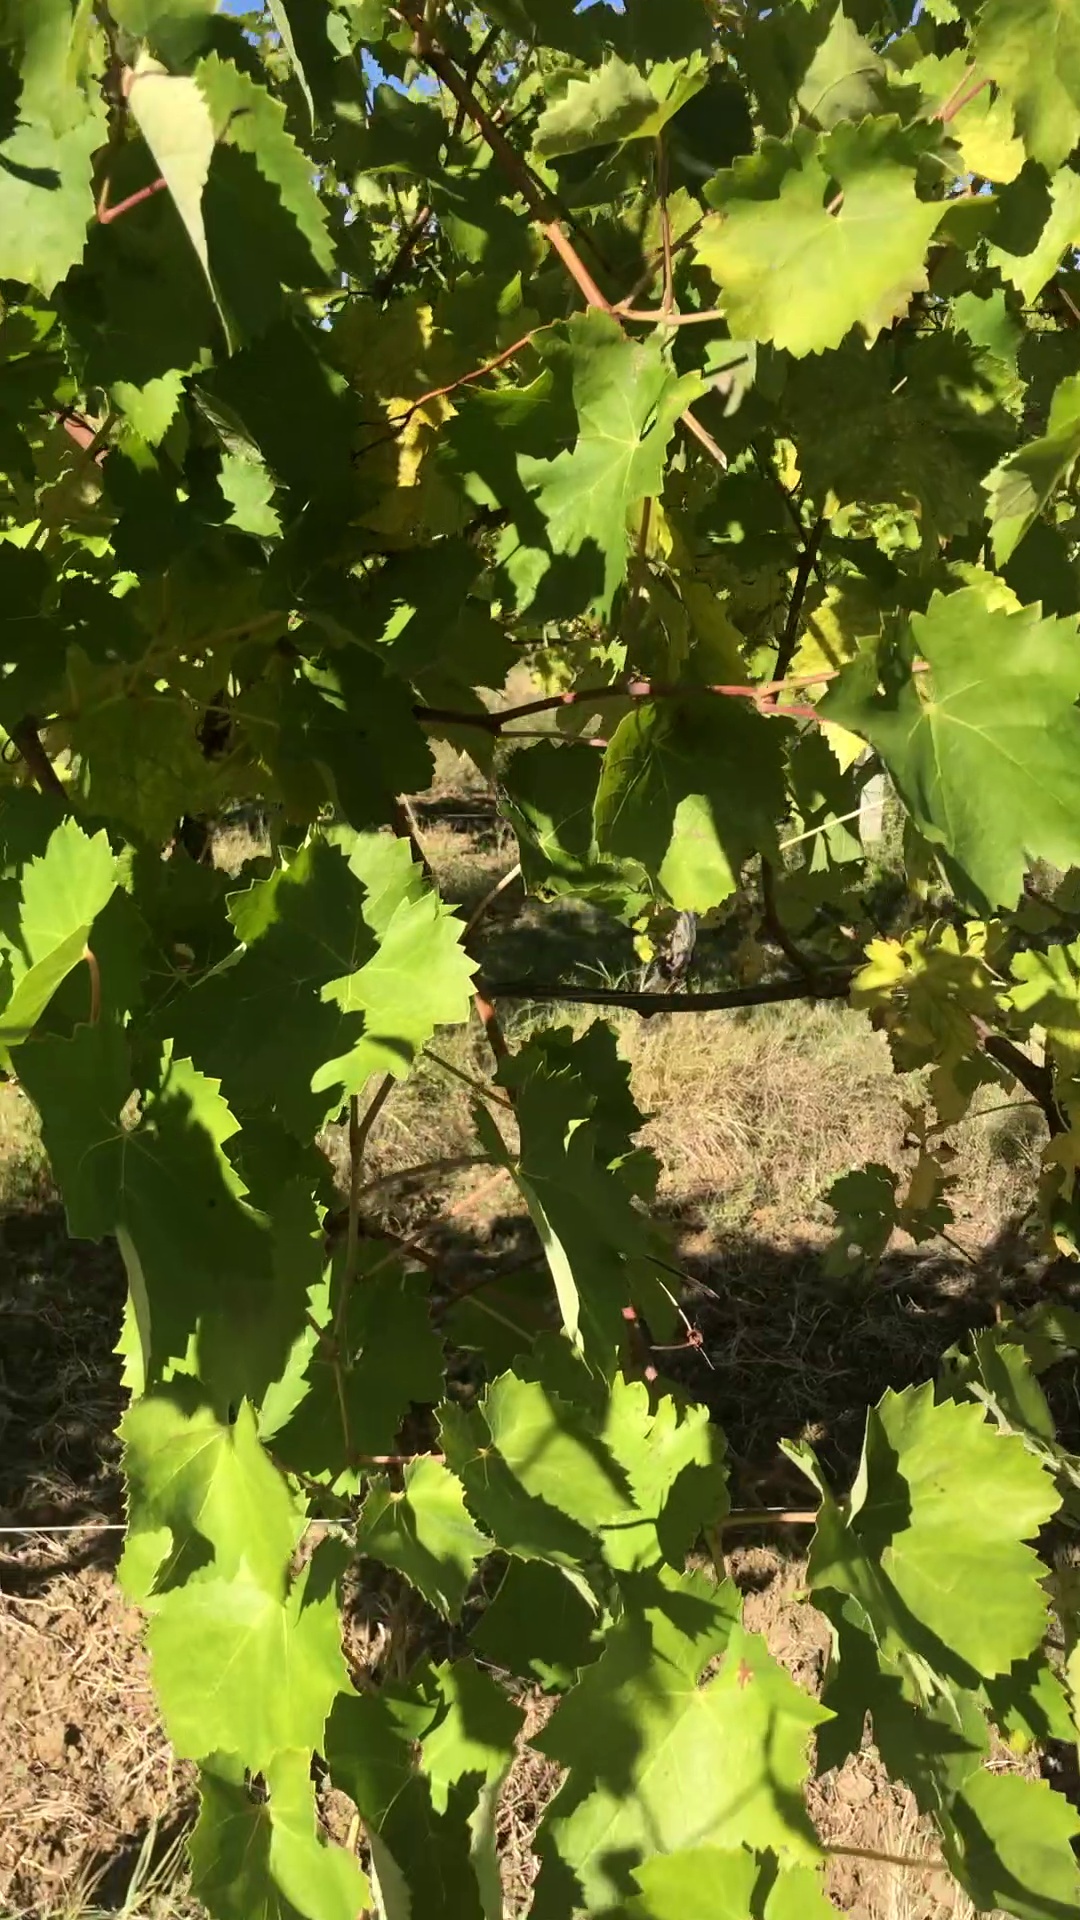
Label: healthy